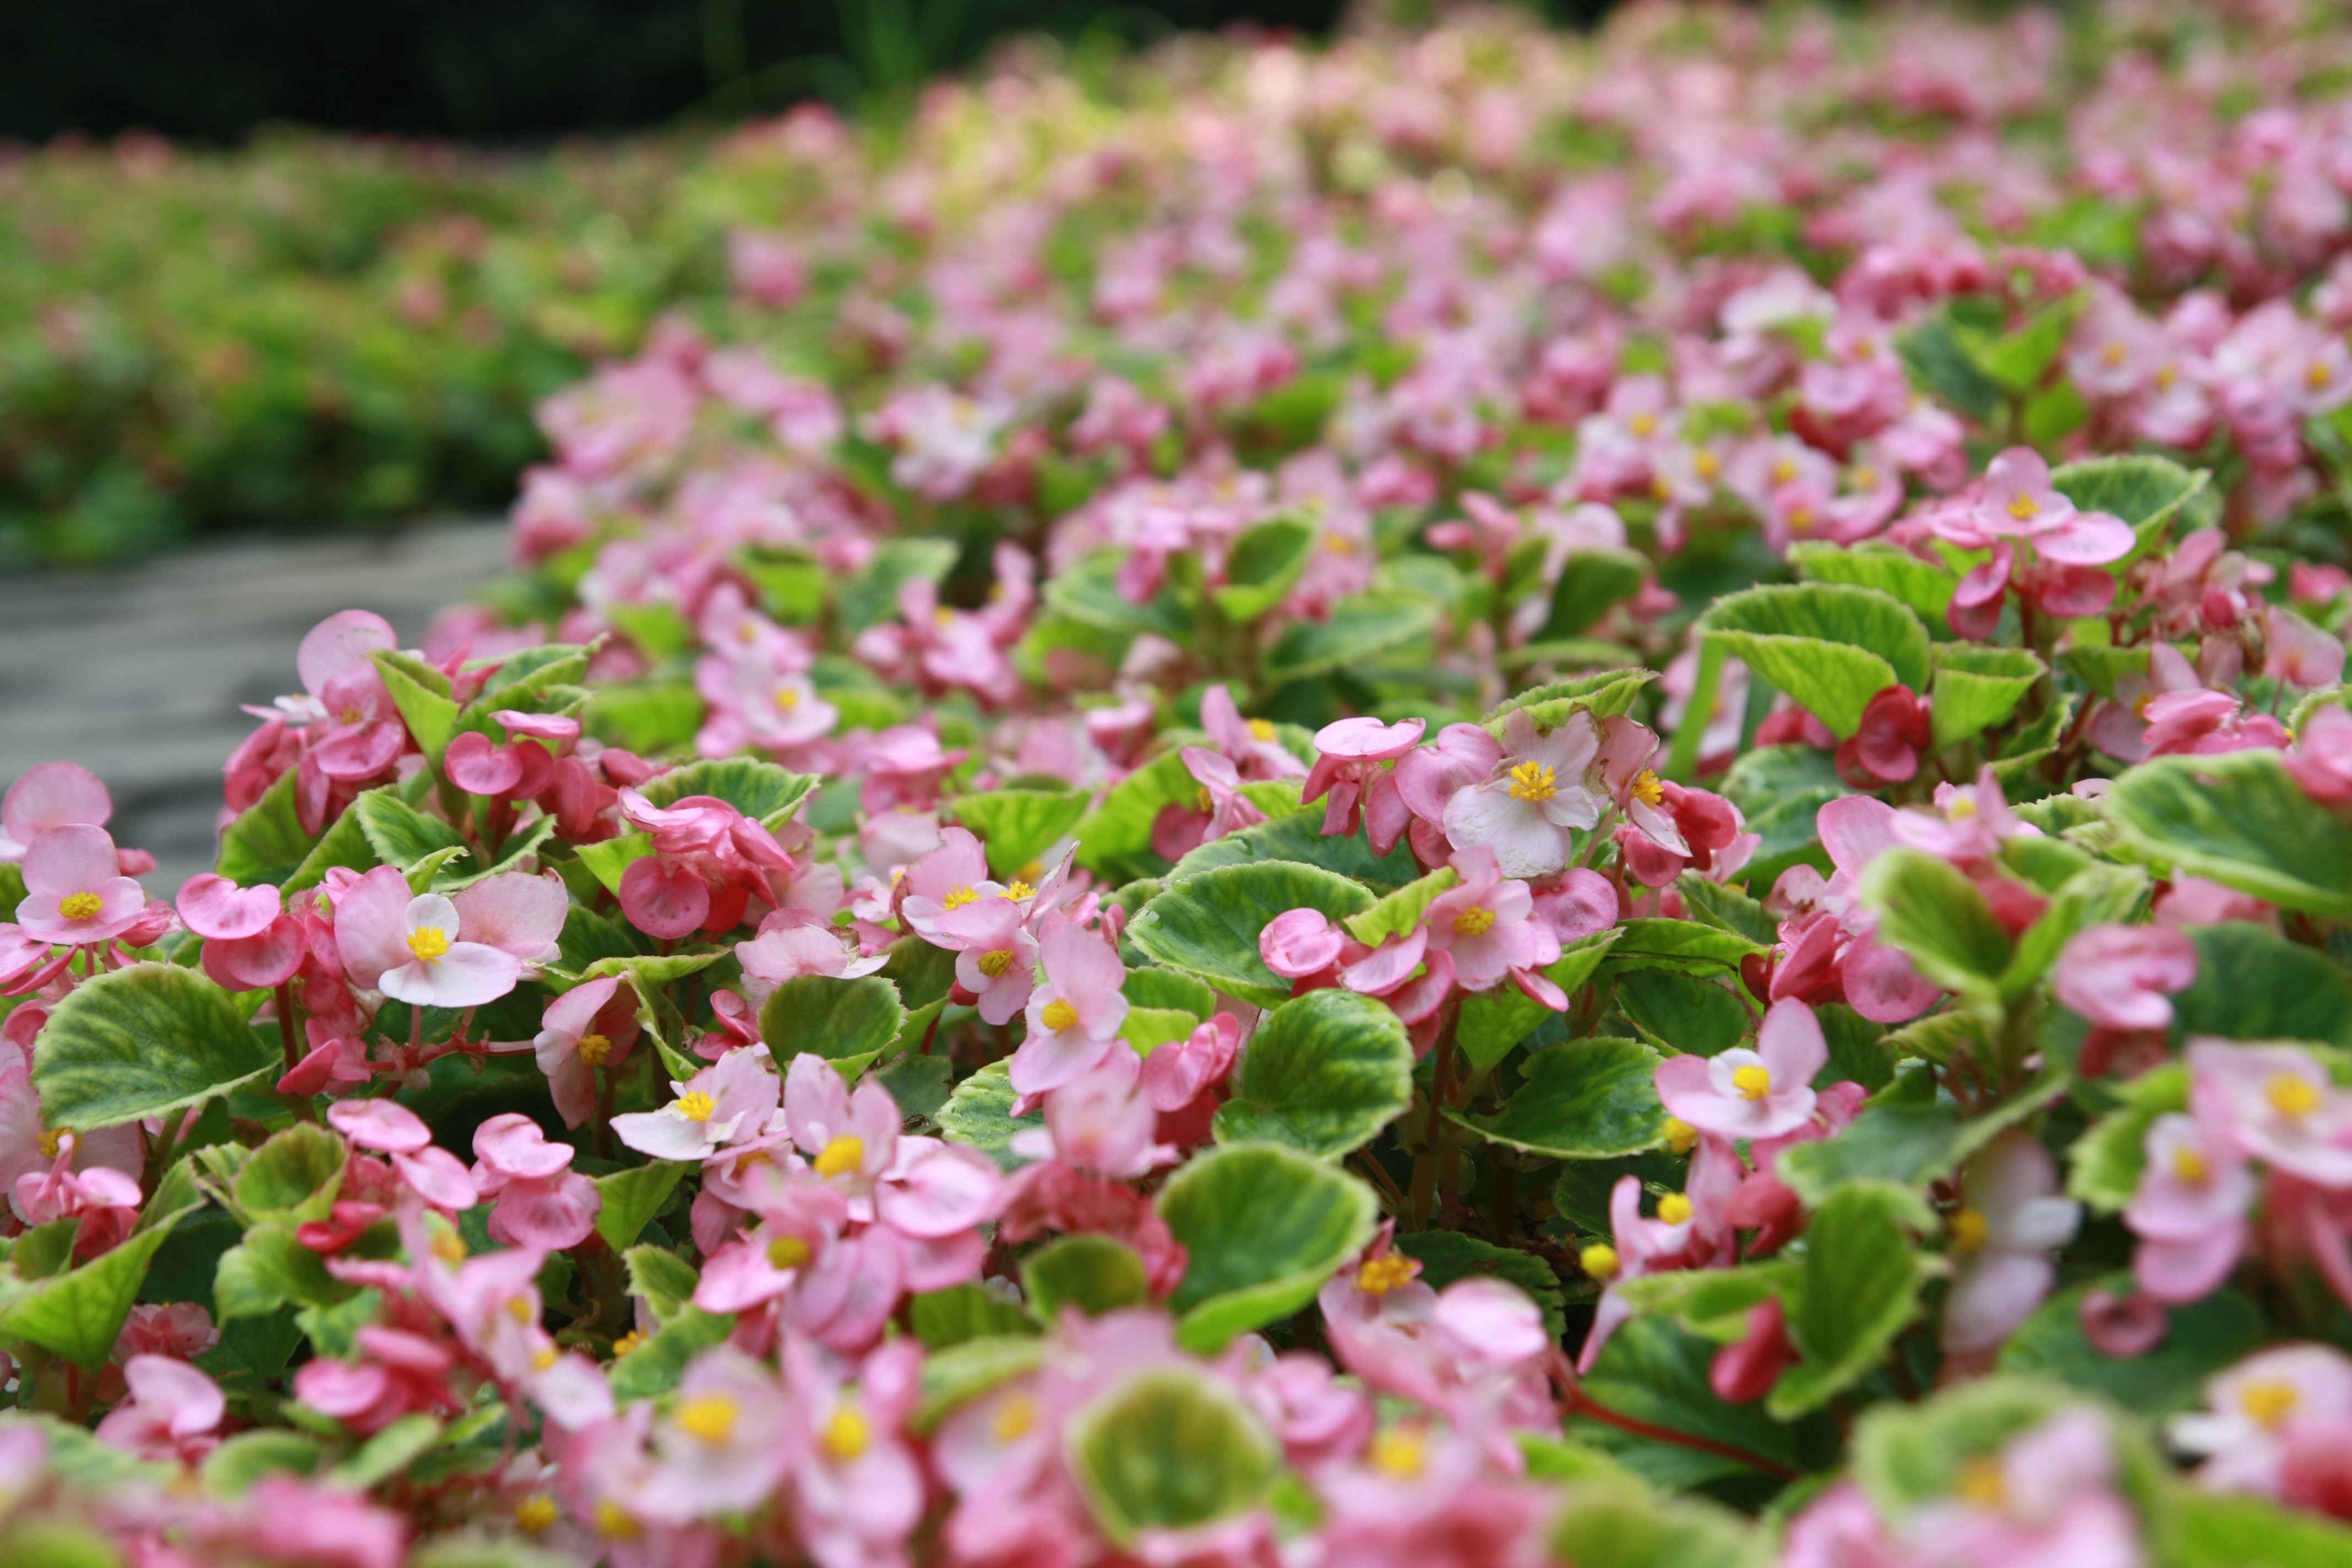
blossom, plant, leaf, flower, petal, herb, park, botany, garden, flora, wildflower, wild flowers, grassland, shrub, flowering plant, annual plant, land plant